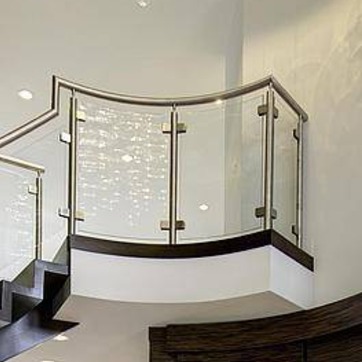
Material: glass